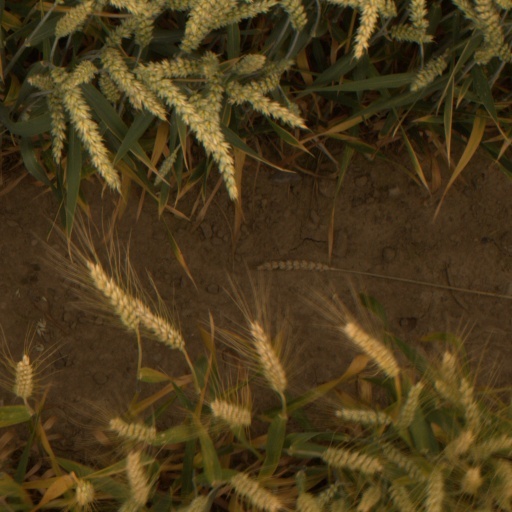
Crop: wheat